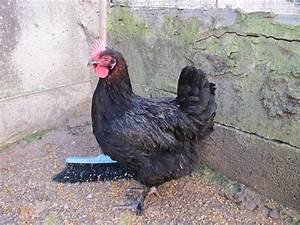
Label: gallina